Ford 385 engine

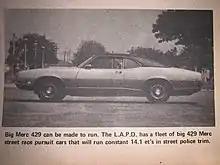
429 Police Interceptor

The 1971 429 police interceptor was tuned similarly to the 429 Cobra Jet, with an 11.3:1 compression ratio. Featuring forged notched pistons the engine was rated at 370 hp (gross).